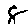
Label: 8